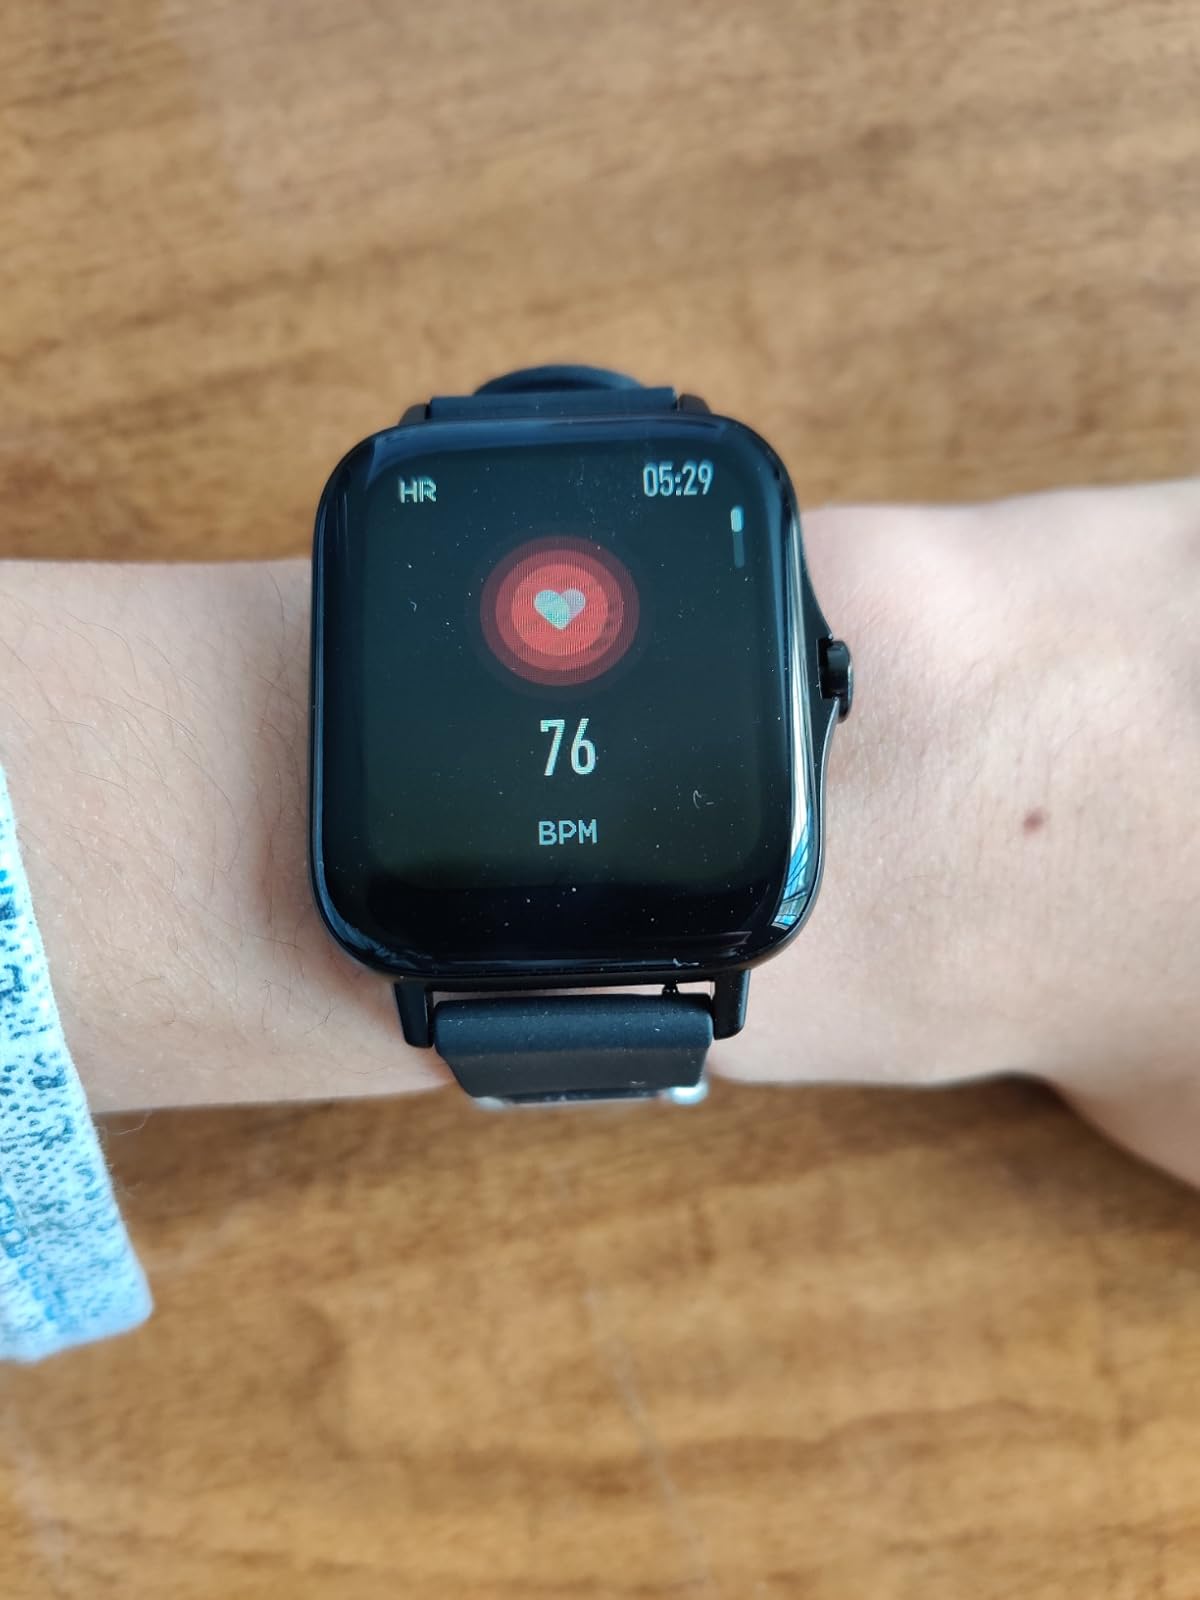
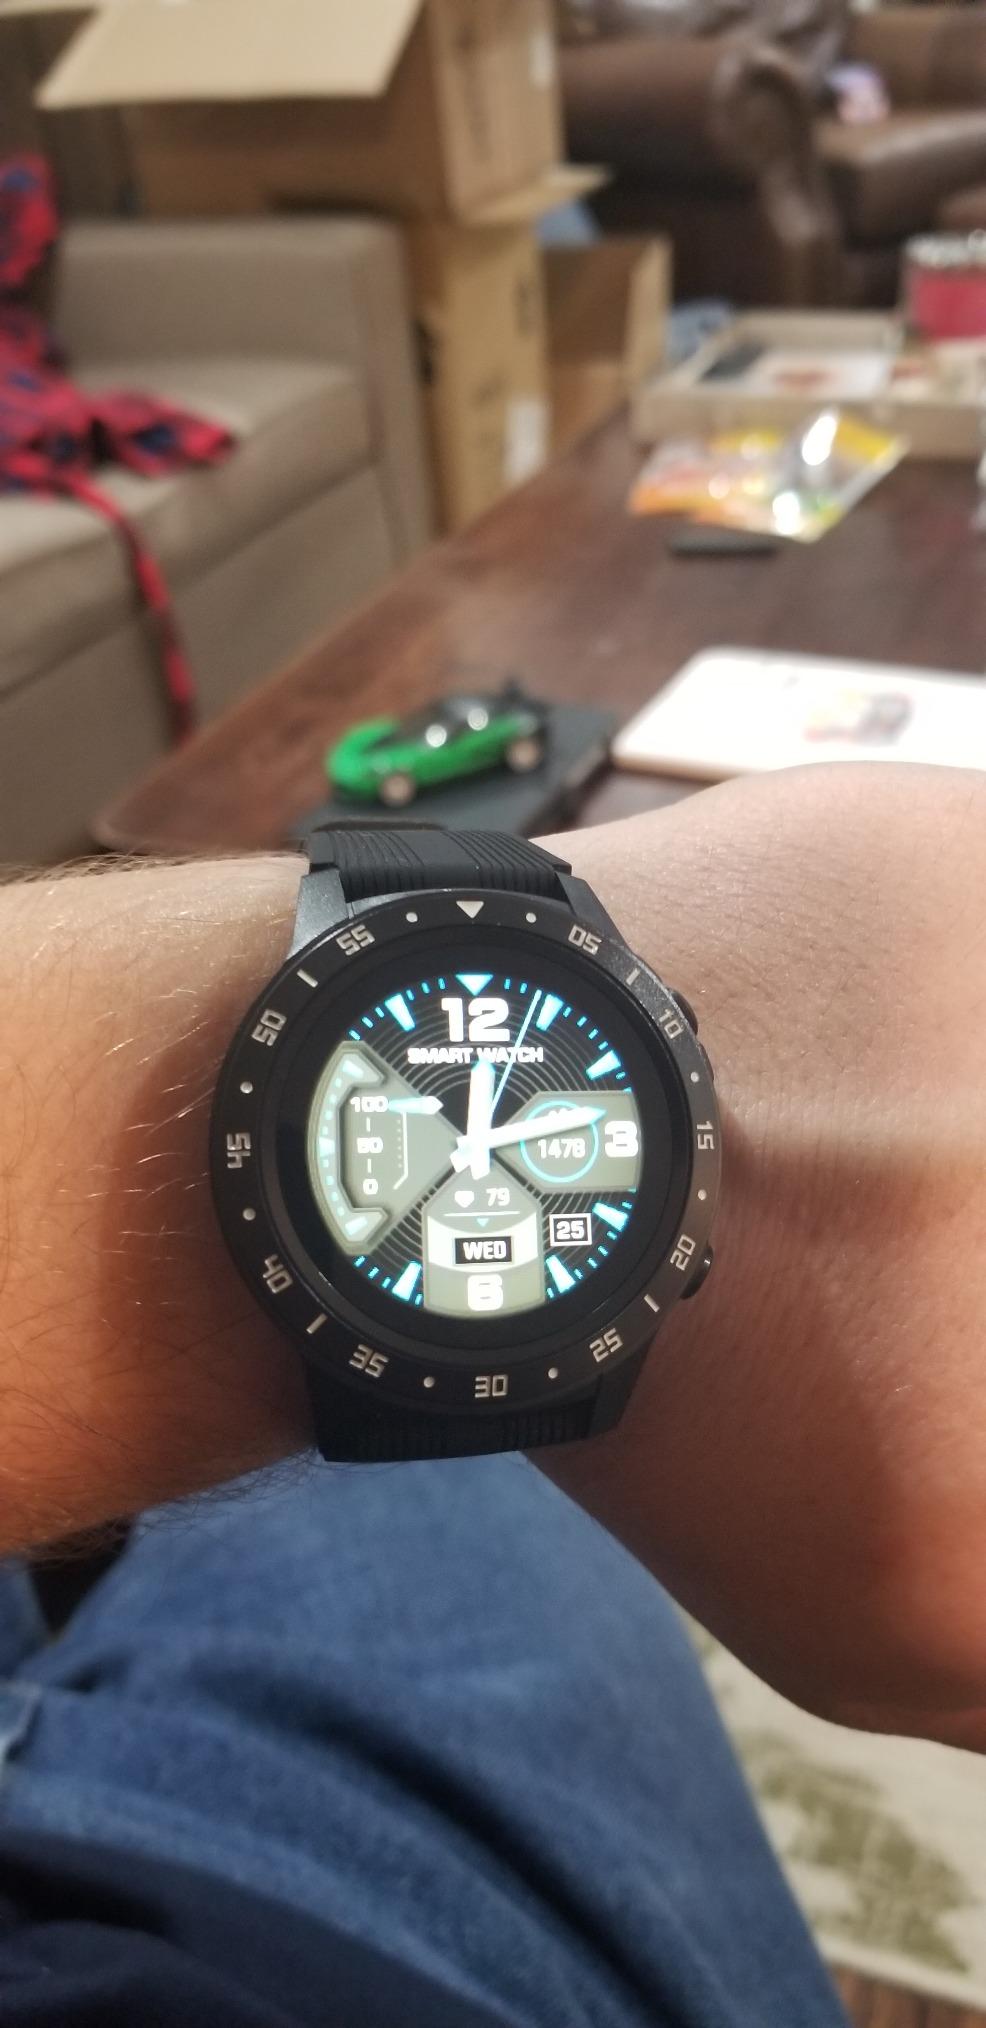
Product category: smartwatch
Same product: no